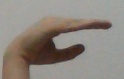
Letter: jeem